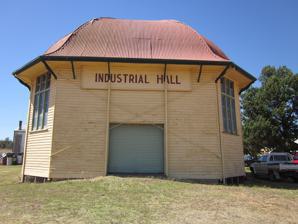
Building: Narrandera Showground Industrial Hall
Country: Australia
Year built: 1902
Historic site in New South Wales, Australia Narrandera Showground Industrial Hall Location Elizabeth Street, Narrandera , Narrandera Shire , New South Wales , Australia Coordinates 34°44′53″S 146°34′00″E / 34.7480°S 146.5666°E / -34.7480; 146.5666 Built 1902 Architect Attributed to Ernest Rees Laver Owner NSW Trade and Investment - Crown Lands Division New South Wales Heritage Register Official name Narrandera Showground Industrial Hall; The Dome; Narrandera Showground complex Type state heritage (built) Designated 10 August 2015 Reference no. 1952 Type Exhibition Building Category Community Facilities Builders Englebert Albert Schuller/Charles Bundock Location of Narrandera Showground Industrial Hall in New South Wales Show map of New South Wales Narrandera Showground Industrial Hall (Australia) Show map of Australia Narrandera Showground Industrial Hall is a heritage-listed showground building at Elizabeth Street, Narrandera , Narrandera Shire , New South Wales , Australia. The design of the building was variously attributed to Ernest Rees Laver or Charles Bundock. It was built in 1902 by Englebert Albert Schuller and Charles Bundock. It is also known as The Dome . It was added to the New South Wales State Heritage Register on 10 August 2015. History The early development of Narrandera township on the Murrumbidgee River began in the 1860s with the opening of land to selection. The township's early dependence on the unreliable steamboat trade (that was subject to drought and flood) gave way to a new era of development and prosperity with the extension of the railway line from Junee through Narrandera to Hay in 1882 and in 1884 from Narrandera to Jerilderie . The Borough of Narrandera was proclaimed in 1885. By 1901 its population had doubled to reach 2,255. Narrandera was one of the most progressive towns in the colony. Its wealth derived from its strong pastoral and agricultural base and its location on a railway junction that gave rise to a diverse range of industries that processed agricultural raw materials: timber, wool scours, soap works, flour-mills and meat chilling. The first pastoral and agricultural show in Narrandera was held in 1882, (the same year that the Sydney Easter Show moved to the Moore Park Showground ). The Sydney Morning Herald of 2 September 1882 described the inaugural Narrandera show as a great success. Following an application to the Minister for Lands, the Narrandera Pastoral and Agricultural Association was granted a site of six ha (15 acres) as a showground. The land was dedicated on 16 March 1883, a further 3.6 ha (nine acres) being added on 14 November 1893, and another four ha (10 acres) on 12 August 1903, making a total of 13.75 ha (34 acres). The economic depression of the 1890s was followed by drought across eastern Australia. The King Drought of 1895–1903 was the most prolonged since European settlement, its worst year being 1902–03. The Narrandera Argus noted in 1902 that local stock numbers for horses, cattle and sheep had plummeted between 1901 and 1902 and there was concern that the drought would have an adverse impact on the forthcoming 1902 show. The Argus commented: "It must be readily acknowledged that seasons such as the district has passed through must of necessity have a prejudicial effect upon all pastoral and agricultural products. But when it is an accepted fact that of late years those who managed to keep their stock alive are regarded as fortunate, and that few farmers have reaped any produce – even of an inferior quality – it is unreasonable to assume that a show following seven years of drought is properly representative of the fertility of the district". ('Narrandera Argus', January 30, 1902). Reporting on the 1902 show, the Narrandera Argus claimed that the 20th annual show was "Successful Beyond Anticipation. There was an overall increase in nearly all categories, but most noticeably in the Industrial Arts, where categories included Needle and Fancy Work, Drawing and School Work, Cookery, Painting, Drawing and Photography, and Fruit and Flowers" ('Narrandera Argus', August 1902). The construction of the purpose-built Industrial Hall for the 1902 show arguably assisted in generating the increased number of entries in this category. Agricultural shows at that time were significant events in the community and special trains were often scheduled to bring visitors from adjacent towns. Narrandera's location on a railway junction and the showground's position within walking distance of the station positioned it well to draw attendance from neighbouring towns as well as the surrounding district. The show was a collective demonstration of a community's ability and played a social, as well as an economic, function. A community that could put on a good show, particularly in the midst of a severe drought, was demonstrating not only its capacity but also its resilience. The purpose of the Industrial Hall was to demonstrate the range of art, craft, domestic skills and school work of the women and children of the district. Reporting on the 1903 Annual General Meeting of the Narrandera Pastoral and Agricultural Association, the Narrandera Argus noted that the 'improvements on the ground at this time were ring, grandstand, sheep and poultry sheds, fine arts pavilion [presumably the 1902 Industrial Hall], caretaker's cottage, yards and fencing'. Exhibits were originally displayed on wooden benches. In 1956 the Narrandera builder G. L. (George) Hinchey and his apprenticed son, Ian, built fine, painted timber and glass display cabinets for the Industrial Hall (one, along the eastern wall, is the surviving remnant of the original cabinets). They consisted of a freestanding central cabinet and cabinets lining all the internal walls. They provided a continuous display area with several lift-up glass covers and were used for the display of competition produce such as cakes and jams. In 1903 it was reported that the "Committee recommend that a new Industrial Hall should be erected (in which class the exhibitions are largely increasing), if the funds of the Association will permit" ('Narrandera Argus', January 30, 1903). Further research of the "Narrandera Argus" up to and including the AGM of January 1904 has revealed no further reference to this second hall. No additional documentary research has been undertaken but it is believed that the second hall was constructed before 1910. Historical photographs show a rectilinear weatherboard and corrugated-iron roofed building abutting the Industrial Hall on the south side. Evidence of this building can also be seen in the Industrial Hall's fabric and in the building's footprint. This second hall was of rougher construction than the 1902 Industrial Hall and was eventually demolished in the 1950s or 1960s. The hall viewed from Elizabeth Street The designer of the 1902 Narrandera Showground Industrial Hall is disputed. Some oral evidence attributes the building's design to Laver and Schular. Jack Driscoll, the well-regarded local historian advised that the builder of the hall was Charles Bundock. This is also noted on the information board within the Industrial Hall. Builders W. & C. (Charles P.) Bundock were responsible for the construction of many fine buildings in Narrandera including St John's United Church in 1907 (with its copper sheathed spire) and The Star Hotel in 1916. Ernest Rees Laver was an architect with the Victorian Public Works Department in the 1880s who moved to NSW establishing his practice in Narrandera from 1893 to 1902. Laver was responsible for the design of the Grandstand of Narrandera Showground, built in the same year as the Industrial Hall (but destroyed by fire in 1907) as well as the Nowra Showground Pavilion (1905) and a range of domestic, commercial, religious and public buildings in Narrandera and the surrounding region. The Industrial Hall is the only building of state significance on the Narrandera Showground site. The 1907 Grandstand (that replaced the 1902 Grandstand) was a cypress pine-framed building with oregon cladding. It was demolished in the 1970s due to white ant infestation and dry rot. Other buildings on the showground site are of later construction ( c. late 1950s–70s). Description Rear view The Industrial Hall on Narrandera Showground is an example of the Federation Free Classical style of architecture (a style which dates from c. 1890 to c. 1915) which is characterised by symmetry, classical proportions and absence of detail with a playful quality. The Narrandera Showground Industrial Hall is a small, single-storey, octagonal, weatherboard building with a bell-curved, domed corrugated iron roof. The building measures 11 m (36 ft) to the top of the dome that was formerly surmounted by a metal, louvred ventilator that was topped with a mini dome and a flagpole (the ventilator, dome and flagpole are now missing). The eaves are supported with curved timber brackets which are set above an external timber cornice . The building's octagon is not equal sided, but is more in the nature of a square with splayed corners. Interior view, showing display cases around the walls The fifteen-pane windows are mounted in the four shorter sides of the octagon, with sill heights 2.4 m (7 ft 10 in) from ground level to provide a larger area of uninterrupted internal wall space for display. The windows have lintels 4.7 m (15 ft) high and multi-coloured glass in the upper window panes. There are two doors, in the east and west longer walls. The eastern door, which appears to be original, is solid timber and comprises two units that slide open on an overhead track. The western door is a newer roller door. The internal walls are of vertical weatherboards to approximately one metre and then horizontal boards to the wall plate , which is about 4.8 metres (16 ft) above the floor. A series of primary and secondary curved laminated timber ribs support the roof and ceiling, which again is composed of horizontal purlins and vertical tongue and grooved boards. The primary ribs meet at a decayed octagonal timber ring beam, which supported the former vent. There is a spoke of steel cross-ties at top plate level. A painted timber and glass display cabinet fitted to the eastern wall of the building is the surviving remnant of the cabinets constructed in 1956 that originally lined the walls with a freestanding central cabinet. The missing cabinets were probably removed after 1996 due to white ant infestation. The wooden planks on steel supports along the western wall of the Industrial Hall are not specific to this building but move between it and the Pioneer Hall on the showground. Internally, the high walls, large high-set windows and the exposed ceiling structure of the domed roof create a remarkable, spacious and well-lit interior. An information board within the building states: "Building constructed about 1902 – cost 367 pounds – built by Charles Bundock – the only building of this design still in service in Australia.  Note there was another building of this design built in Innisfail Queensland which was burnt down some forty years ago. Building is listed by the Heritage Council". The building was painted in 1993. Previously the roof was unpainted corrugated galvanised iron and the lead ridges were more pronounced. Prior to the 1970s the building was undermined by rabbits and started to sink. During the 1970s, extensive renovations were carried out. The building was restumped and rests on cement bricks in the centre and pipes embedded in concrete around the sides. It now stands about 20 cm (7.9 in) above ground level, with wire mesh around the bottom. Guttering and down pipes have been renewed. Cross-braced ties have been placed externally on the four main sides. Condition As at 23 May 2006, the building is in fair condition only. From a distance it appears straight and true however, closer inspection reveals potential structural problems. Internally, the roof ribs have started to delaminate and their upper ends, where loads are meant to distribute to the upper ring beam, have been completely eaten away by termites and much of the ring beam is missing. As a consequence the purlins must now be carrying the structural loads. A layer of mesh and plastic has been laid over the internal steel cross-ties to catch falling parts of the decaying structure. Some of the internal lining boards have come loose and need attention, and generally the building needs painting. There have been minor alterations to the structure, including the addition of the roller door, slight changes to fenestration, introduction of steel bracing rods and the loss of the metal ventilator, mini dome and flagpole. However, the building is largely intact and continues to clearly express a strong sense of architectural design. Modifications and dates A rectilinear weatherboard and corrugated-iron roofed building abutted the Narrandera Showground Industrial Hall on the south side, evidence of which can be seen in diagonal cuts in the eaves bracket cornice and in photographs. The level footprint of this building can still be discerned in the ground. This building was demolished, probably in the 1950s or 1960s. The building was restumped in the 1970s. As a result the building's stability was threatened and the internal timber bracing started to pull away. A few years after the restumping (and prior to 1978) the steel rod cross bracing was installed by members of the Show Society. It was probable that internal steel cross-ties were added at this time, although this has not been fully explored. The cement brick piers were retro-fitted when the cross bracing was added. The former roof ventilator, mini dome and flagpole were removed, probably in the late 1980s. The mini dome and ventilator were affected with dry rot and disintegrated on removal. The flagpole is believed to have survived but its current location is uncertain. A historical photograph shows these removed structures in place, together with a rectilinear weatherboard and corrugated-iron roofed building that abutted the Industrial Hall and which was demolished in the 1950s or 1960s. The building exterior was painted in 1993. Heritage listing Heritage boundaries The Narrandera Showground Industrial Hall is of state heritage significance as a rare example of a distinctive design of showground building. It is the only surviving building of its design and type known to exist on a showground in New South Wales. The Narrandera Showground Industrial Hall's distinctive and imposing character derives from its over-sized scale created by an octagonal form with a bell-shaped, domed roof and large, high set windows. Internally, this building form (with its exposed ceiling structure) has created a remarkable, spacious and well-lit interior that served its exhibition function with excellence. A surviving 1956 painted timber and glass display cabinet remains fitted to the eastern wall of the building. The building design is representative of the Federation Free Classical style of architecture that was characterised by formal classicism with a playful quality and exemplified the stability and prosperity of its occupants. A style that was mainly confined to large urban properties, its use in a small, timber rural structure is uncommon. The Narrandera Showground Industrial Hall is of state heritage significance as surviving evidence of the resilience and capacity of a rural and regional community during a period of prolonged adversity. Constructed in 1902, the hall was built during the worst year of the Federation Drought (1895-1903), the most protracted and severe drought to affect the eastern region of Australia since European settlement. At a time when Australia's rural prospects were spiralling into a deep slump and rural communities were financially and emotionally devastated, the residents of Narrandera sought to celebrate their district, its people and the future prosperity of the region through the construction of the Narrandera Showground Industrial Hall. Narrandera Showground Industrial Hall was listed on the New South Wales State Heritage Register on 10 August 2015 having satisfied the following criteria. The place is important in demonstrating the course, or pattern, of cultural or natural history in New South Wales. The Narrandera Showground Industrial Hall is of state heritage significance as surviving evidence of the resilience and capacity of a rural and regional community during a period of prolonged adversity. Constructed in 1902, the hall was built during the worst year of the Federation Drought (1895-1903), the most protracted and severe drought to affect the eastern region of Australia since European settlement. An economic and social catastrophe for Australia, the Federation Drought resulted in the decimation of rural communities, crops, livestock and the wider environment and landscape across the country. At a time when Australia's rural prospects were spiralling into a deep slump, many farmers and rural communities simply walked away from their debts and the devastation of their drought-caused losses. The people of Narrandera, however, sought to celebrate their district, its people and the anticipated future prosperity of the region through the construction of the Narrandera Showground Industrial Hall. Constructed during the worst year of the drought and at a time when rural communities were financially and emotionally devastated, the unique and ambitious structure served to demonstrate the town's prosperity and aspirations and the community's positive outlook in the face of protracted drought. The place has a strong or special association with a person, or group of persons, of importance of cultural or natural history of New South Wales's history. The Narrandera Showground Industrial Hall has associations with founding members of the local community, in particular the Narrandera Pastoral and Agricultural Association. The building also has local significance for its association with the regional architect Ernest Rees Laver. Its design has been attributed to Laver who was a member of the Royal Victorian Institute of Architects and who worked for the Victorian Public Works Department in the 1880s before settling in Narrandera in 1893. Laver was also responsible for the showground's grandstand (destroyed in 1907) and a number of other civic buildings in the Narrandera area. Laver later moved his practice to Cootamundra in 1902. The place is important in demonstrating aesthetic characteristics and/or a high degree of creative or technical achievement in New South Wales. The Narrandera Showground Industrial Hall is of state heritage significance for its aesthetic values. It is a rare example of a distinctive architectural structure among NSW showground buildings of the Victorian and Federation eras. The distinctive and imposing character of the hall derives from its unusual octagonal form and bell-shaped roof. The over-sized scale of this small building is both intriguing and exemplary for its purpose. It is an example of the Federation Free Classical style of architecture whose principal characteristics are formal classicism with a playful quality as expressed by symmetry, elegantly proportioned shapes and simple detail with elements of variety and surprise. Federation Free Classical was generally an urban style that exemplified the wealth and stability of a civic area and, after a period of severe drought at the turn of the century, the rural community of Narrandera were intent on demonstrating these attributes. This hall resembles the domes of vast Beaux-Arts buildings, a style that followed French fashions. Internally, the large curved and laminated ribs of the striking ceiling composition demonstrate technical competence at the time. The combination of octagonal form, high walls, high and diffused glazing and the exposed ceiling structure create a remarkable and well-lit internal space that was an excellent vehicle for the exhibition of arts and crafts. The design of the building has been attributed to the regional architect Ernest Rees Laver. None of Laver's known surviving buildings reflects the appearance of the Narrandera Showground Industrial Hall, although some similarities with his use of the Federation Free Classical style are evident. The place has strong or special association with a particular community or cultural group in New South Wales for social, cultural or spiritual reasons. The Narrandera Showground Industrial Hall has social significance at the local level as it has served the Narrandera community as a display pavilion for more than a century. The major structural work of 1978 and the exterior painting in 1993 demonstrate that the building is valued by its community. The place has potential to yield information that will contribute to an understanding of the cultural or natural history of New South Wales. The building is significant at a local level for its capacity to provide distinctive and rare material evidence of the role and contribution of a rural community (and in particular its women and children) to that community's social and economic prosperity following a period of unprecedented adversity. The site may have archaeological potential of local significance if further investigation of the formally adjoining building is undertaken. The place possesses uncommon, rare or endangered aspects of the cultural or natural history of New South Wales. The Narrandera Showground Industrial Hall is of state heritage significance for its rare, distinctive and intriguing architecture amongst other showground buildings in the state. It is the only building of its design and type known to exist in New South Wales. Several industrial hall buildings were erected on showgrounds in the same period as Narrandera. However it is considered that the hall at Narrandera may be the only surviving building of its architectural nature in the state. An uncommon example of the Federation Free Classical style of architecture, applied to a utilitarian building in a rural setting, the hall is a small building constructed of in a radically different design and scale. Its design has been attributed to the regional architect Ernest Rees Laver. None of Laver's known surviving buildings is similar in appearance to the Industrial Hall. A similar structure was thought to exist on the showground at Innisfail, Queensland , but it was destroyed by fire many years ago. The place is important in demonstrating the principal characteristics of a class of cultural or natural places/environments in New South Wales. The Narrandera Showground Industrial Hall is of state heritage significance for its capacity to demonstrate a significant architectural variation to the usual range of showground buildings in NSW. Showgrounds often have idiosyncratic and distinctive structures (such as grandstands, pavilions, entry gates and kiosks) which reflect local design skills, available building materials, or a particular historical context. The Narrandera Showground Industrial Hall is representative of this tradition. See also New South Wales portal References Wikimedia Commons has media related to Narrandera Showground Industrial Hall .